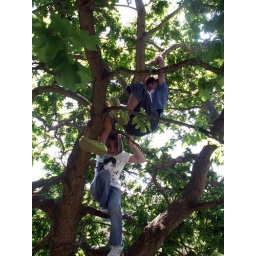
two monkeys in a tree